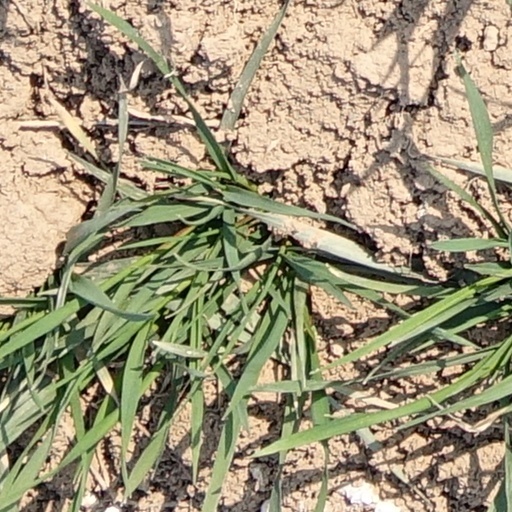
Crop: wheat